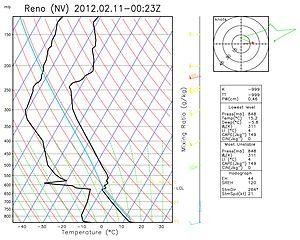
Sondage atmosphérique à Reno (NV) le 10 février 2012 à 16:30. Fort vent de sud-ouest en altitude. Diagramme créé avec grADS à partir de données publiques de la NOAA.
L’effet de foehn, ou effet de föhn, est un phénomène météorologique créé par la rencontre de la circulation atmosphérique et du relief quand un vent dominant rencontre une chaîne montagneuse. Le nom vient de foehn, nom donné à un vent fort, sec et chaud dans les Alpes.